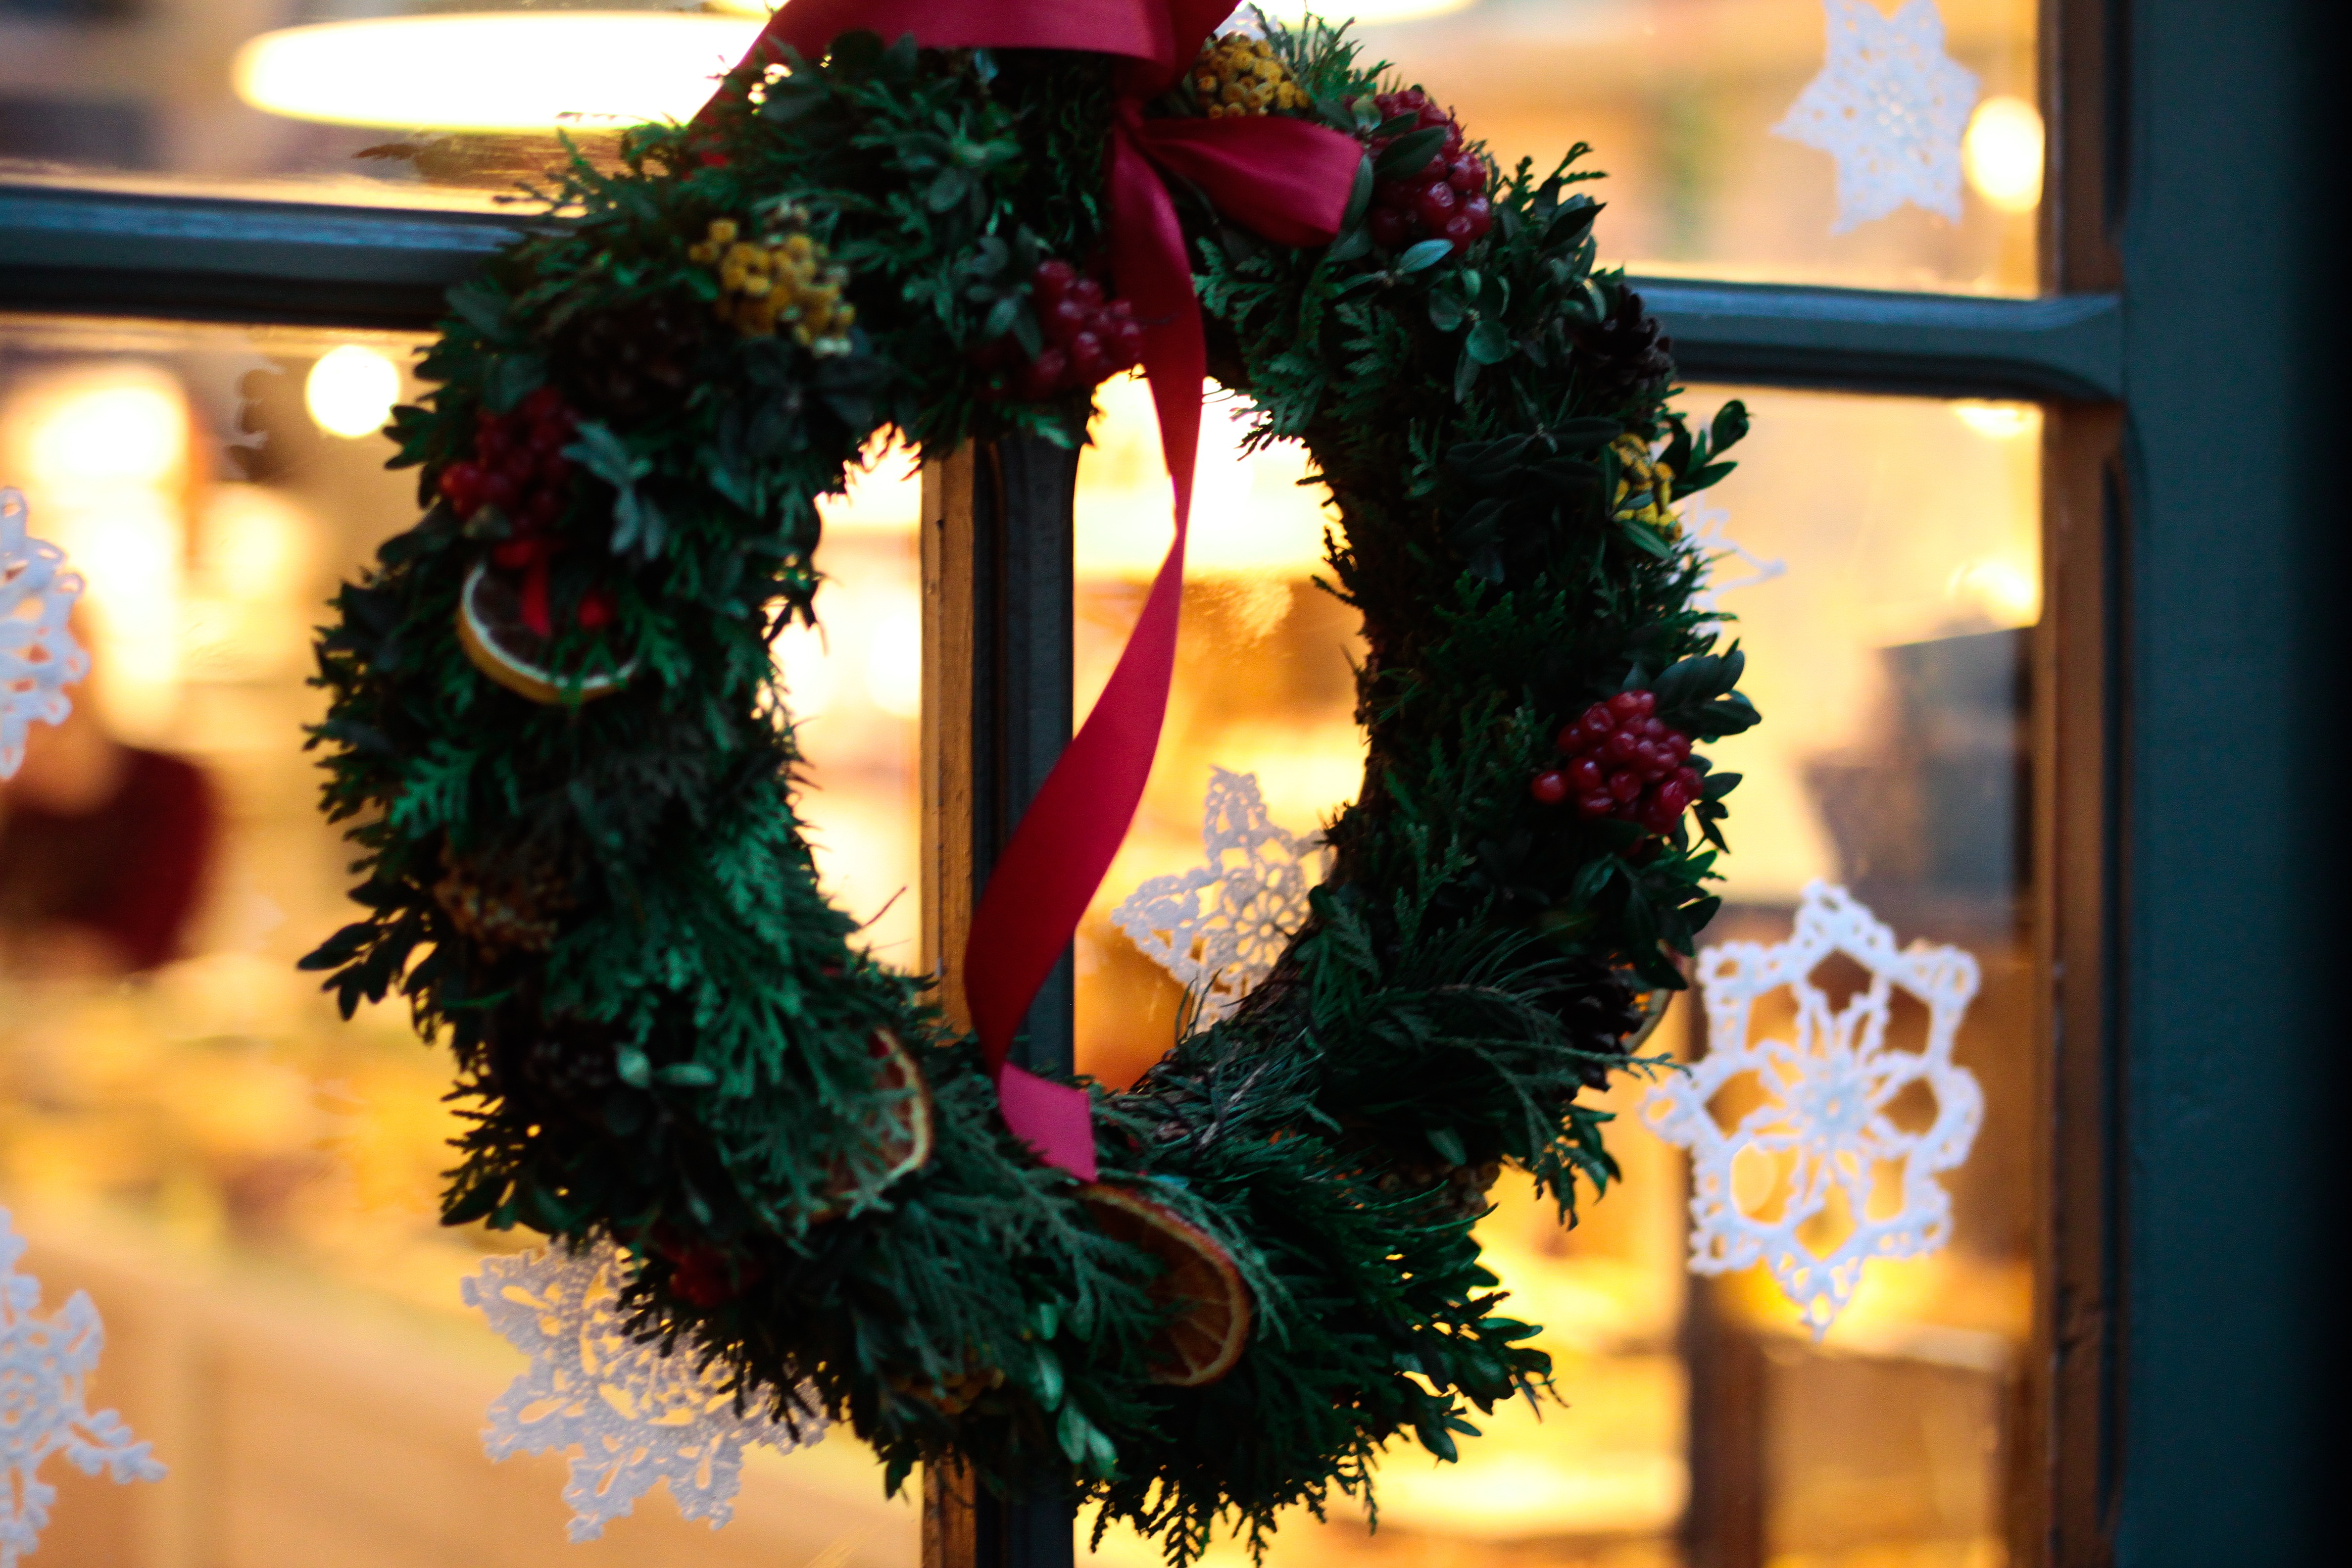
tree, christmas, decor, wreath, christmas decoration